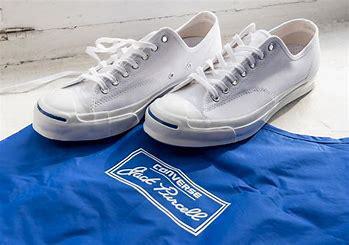
Brand: Converse
Model: Jack Purcell